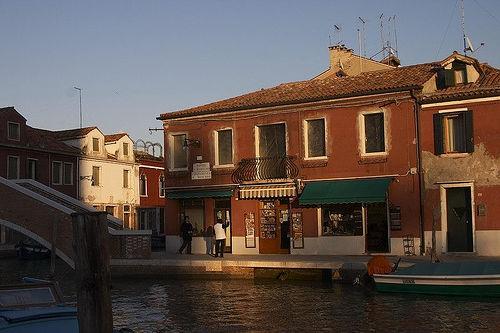
Weather: sun or clear